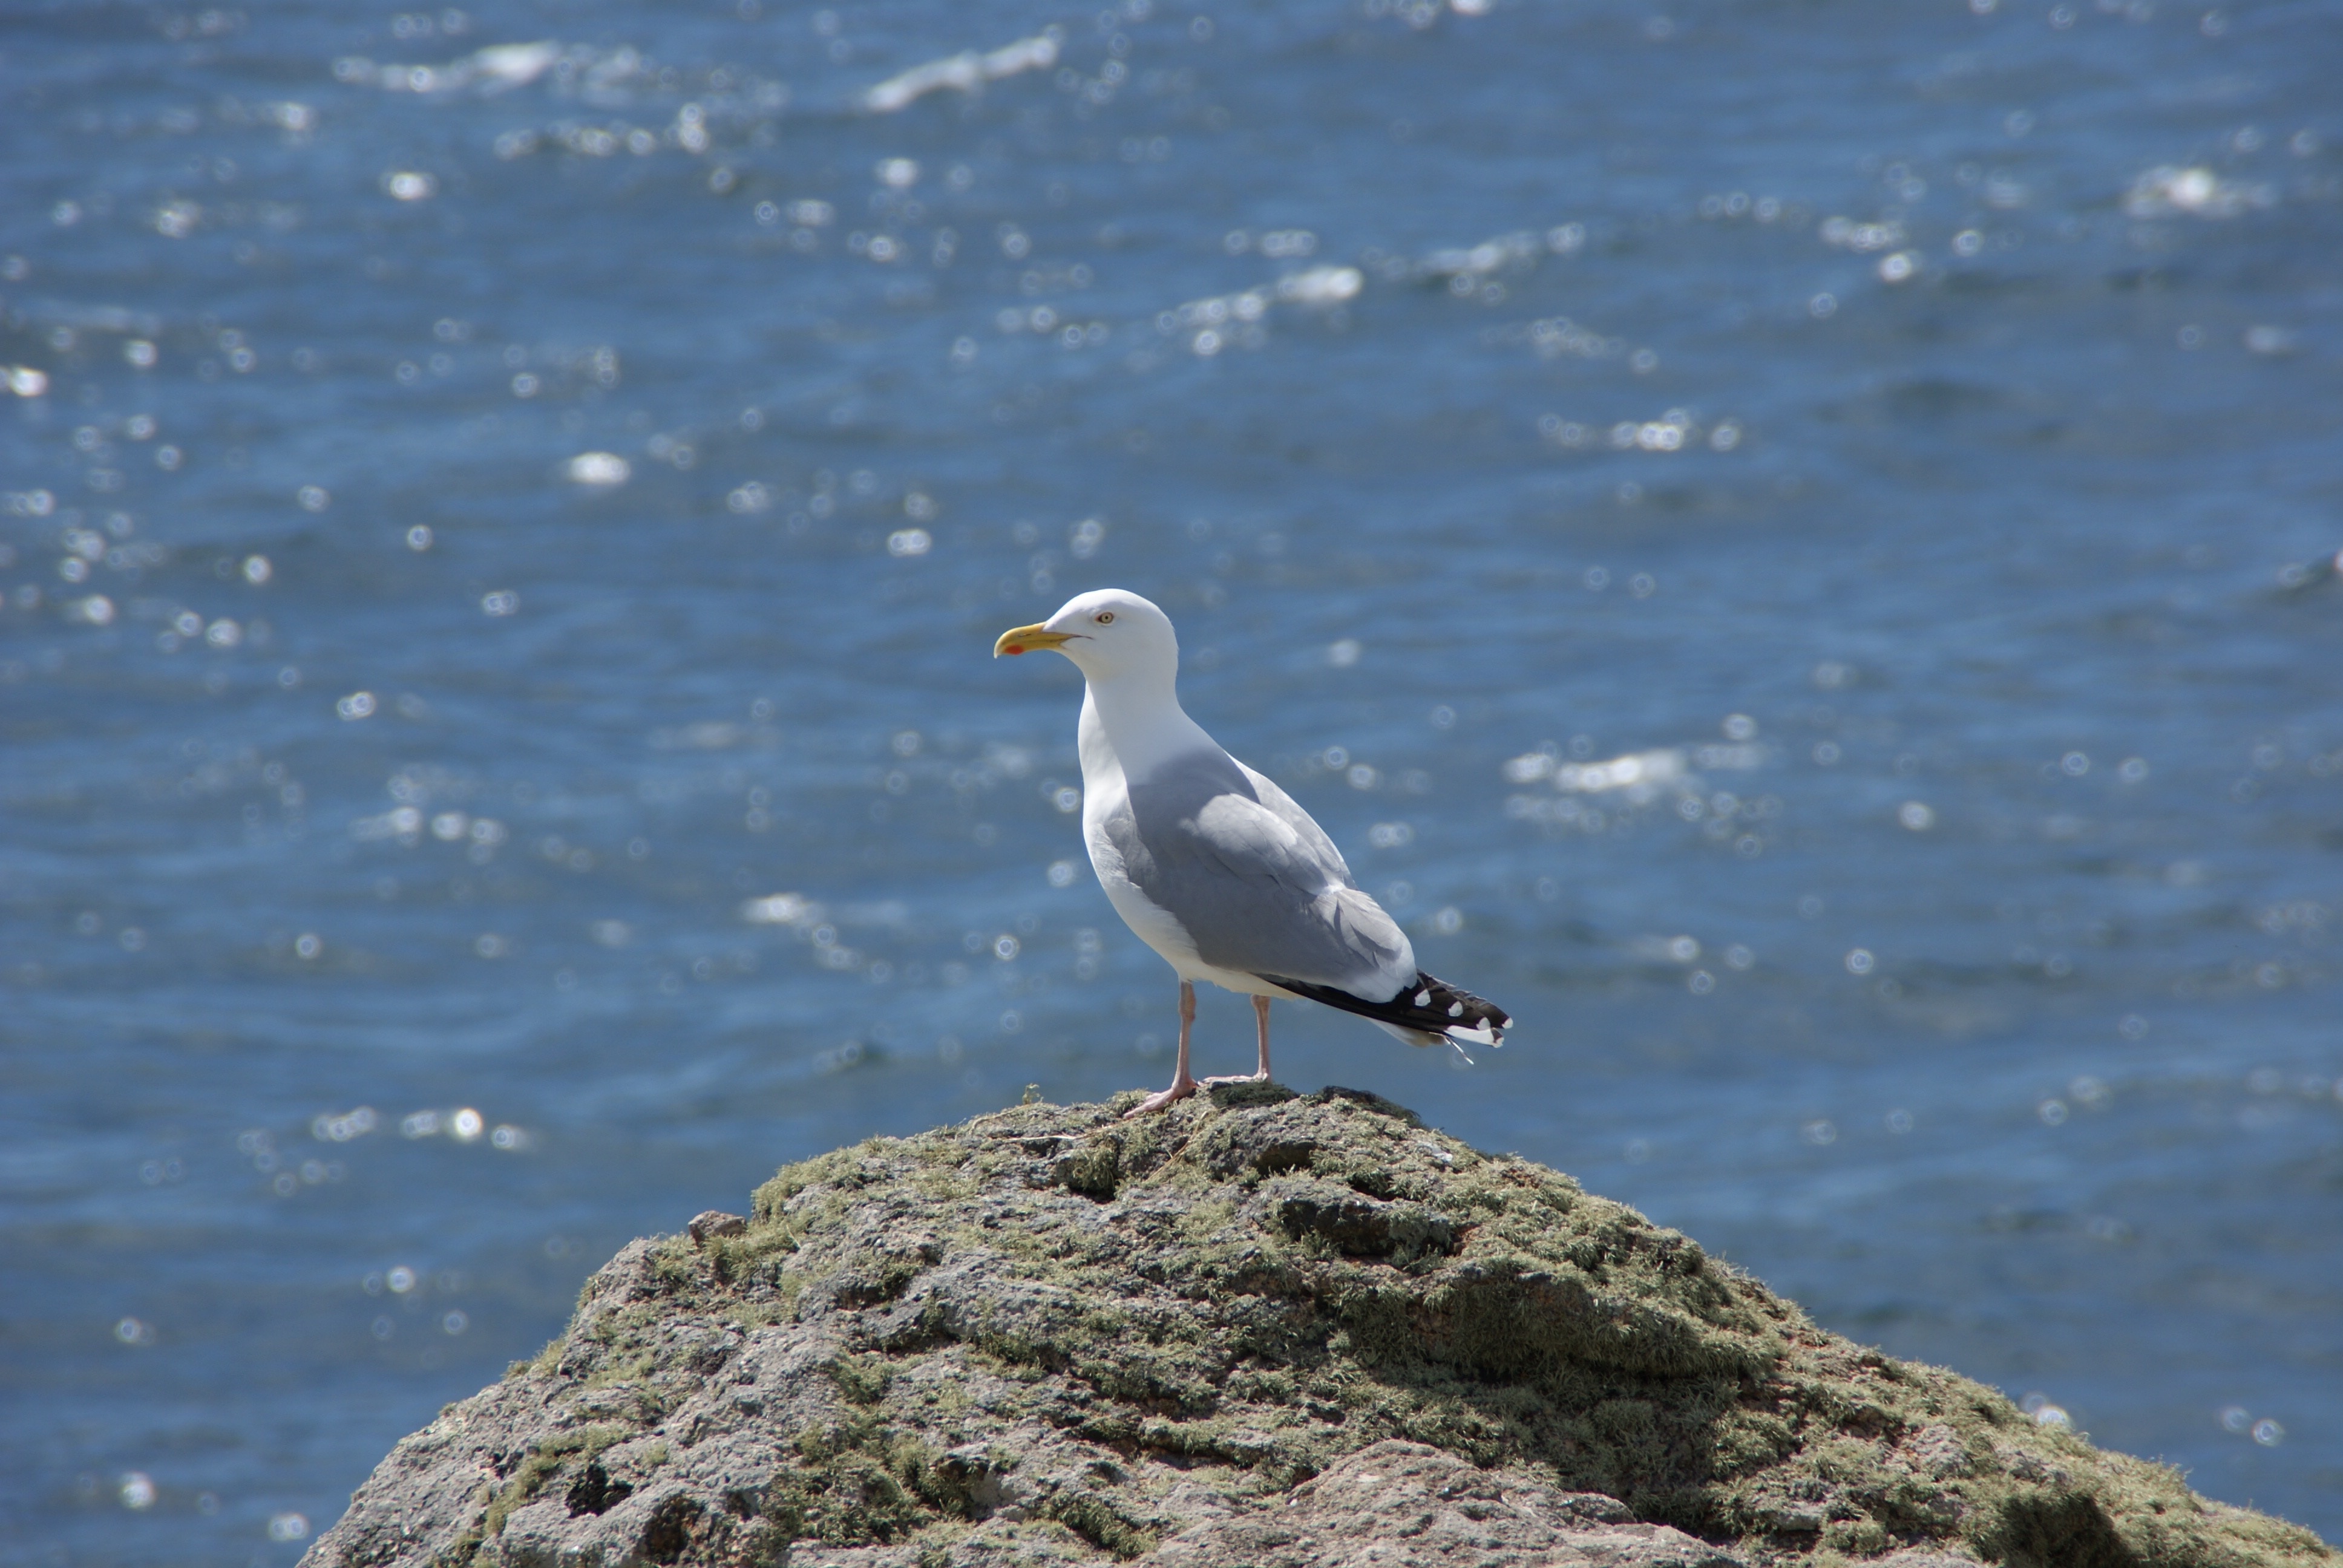
sea, coast, rock, bird, animal, seabird, seagull, wildlife, gull, fauna, vertebrate, waterfowl, charadriiformes, european herring gull